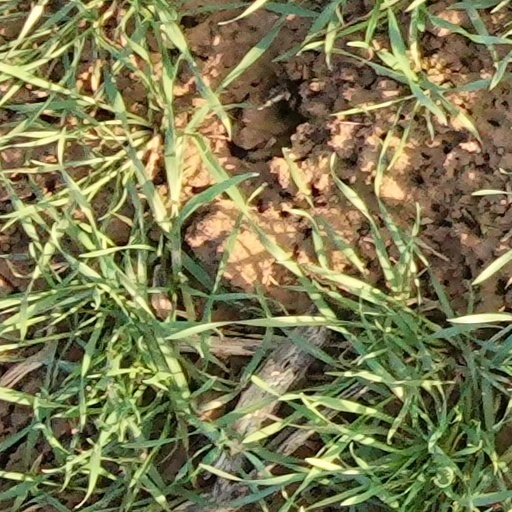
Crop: wheat